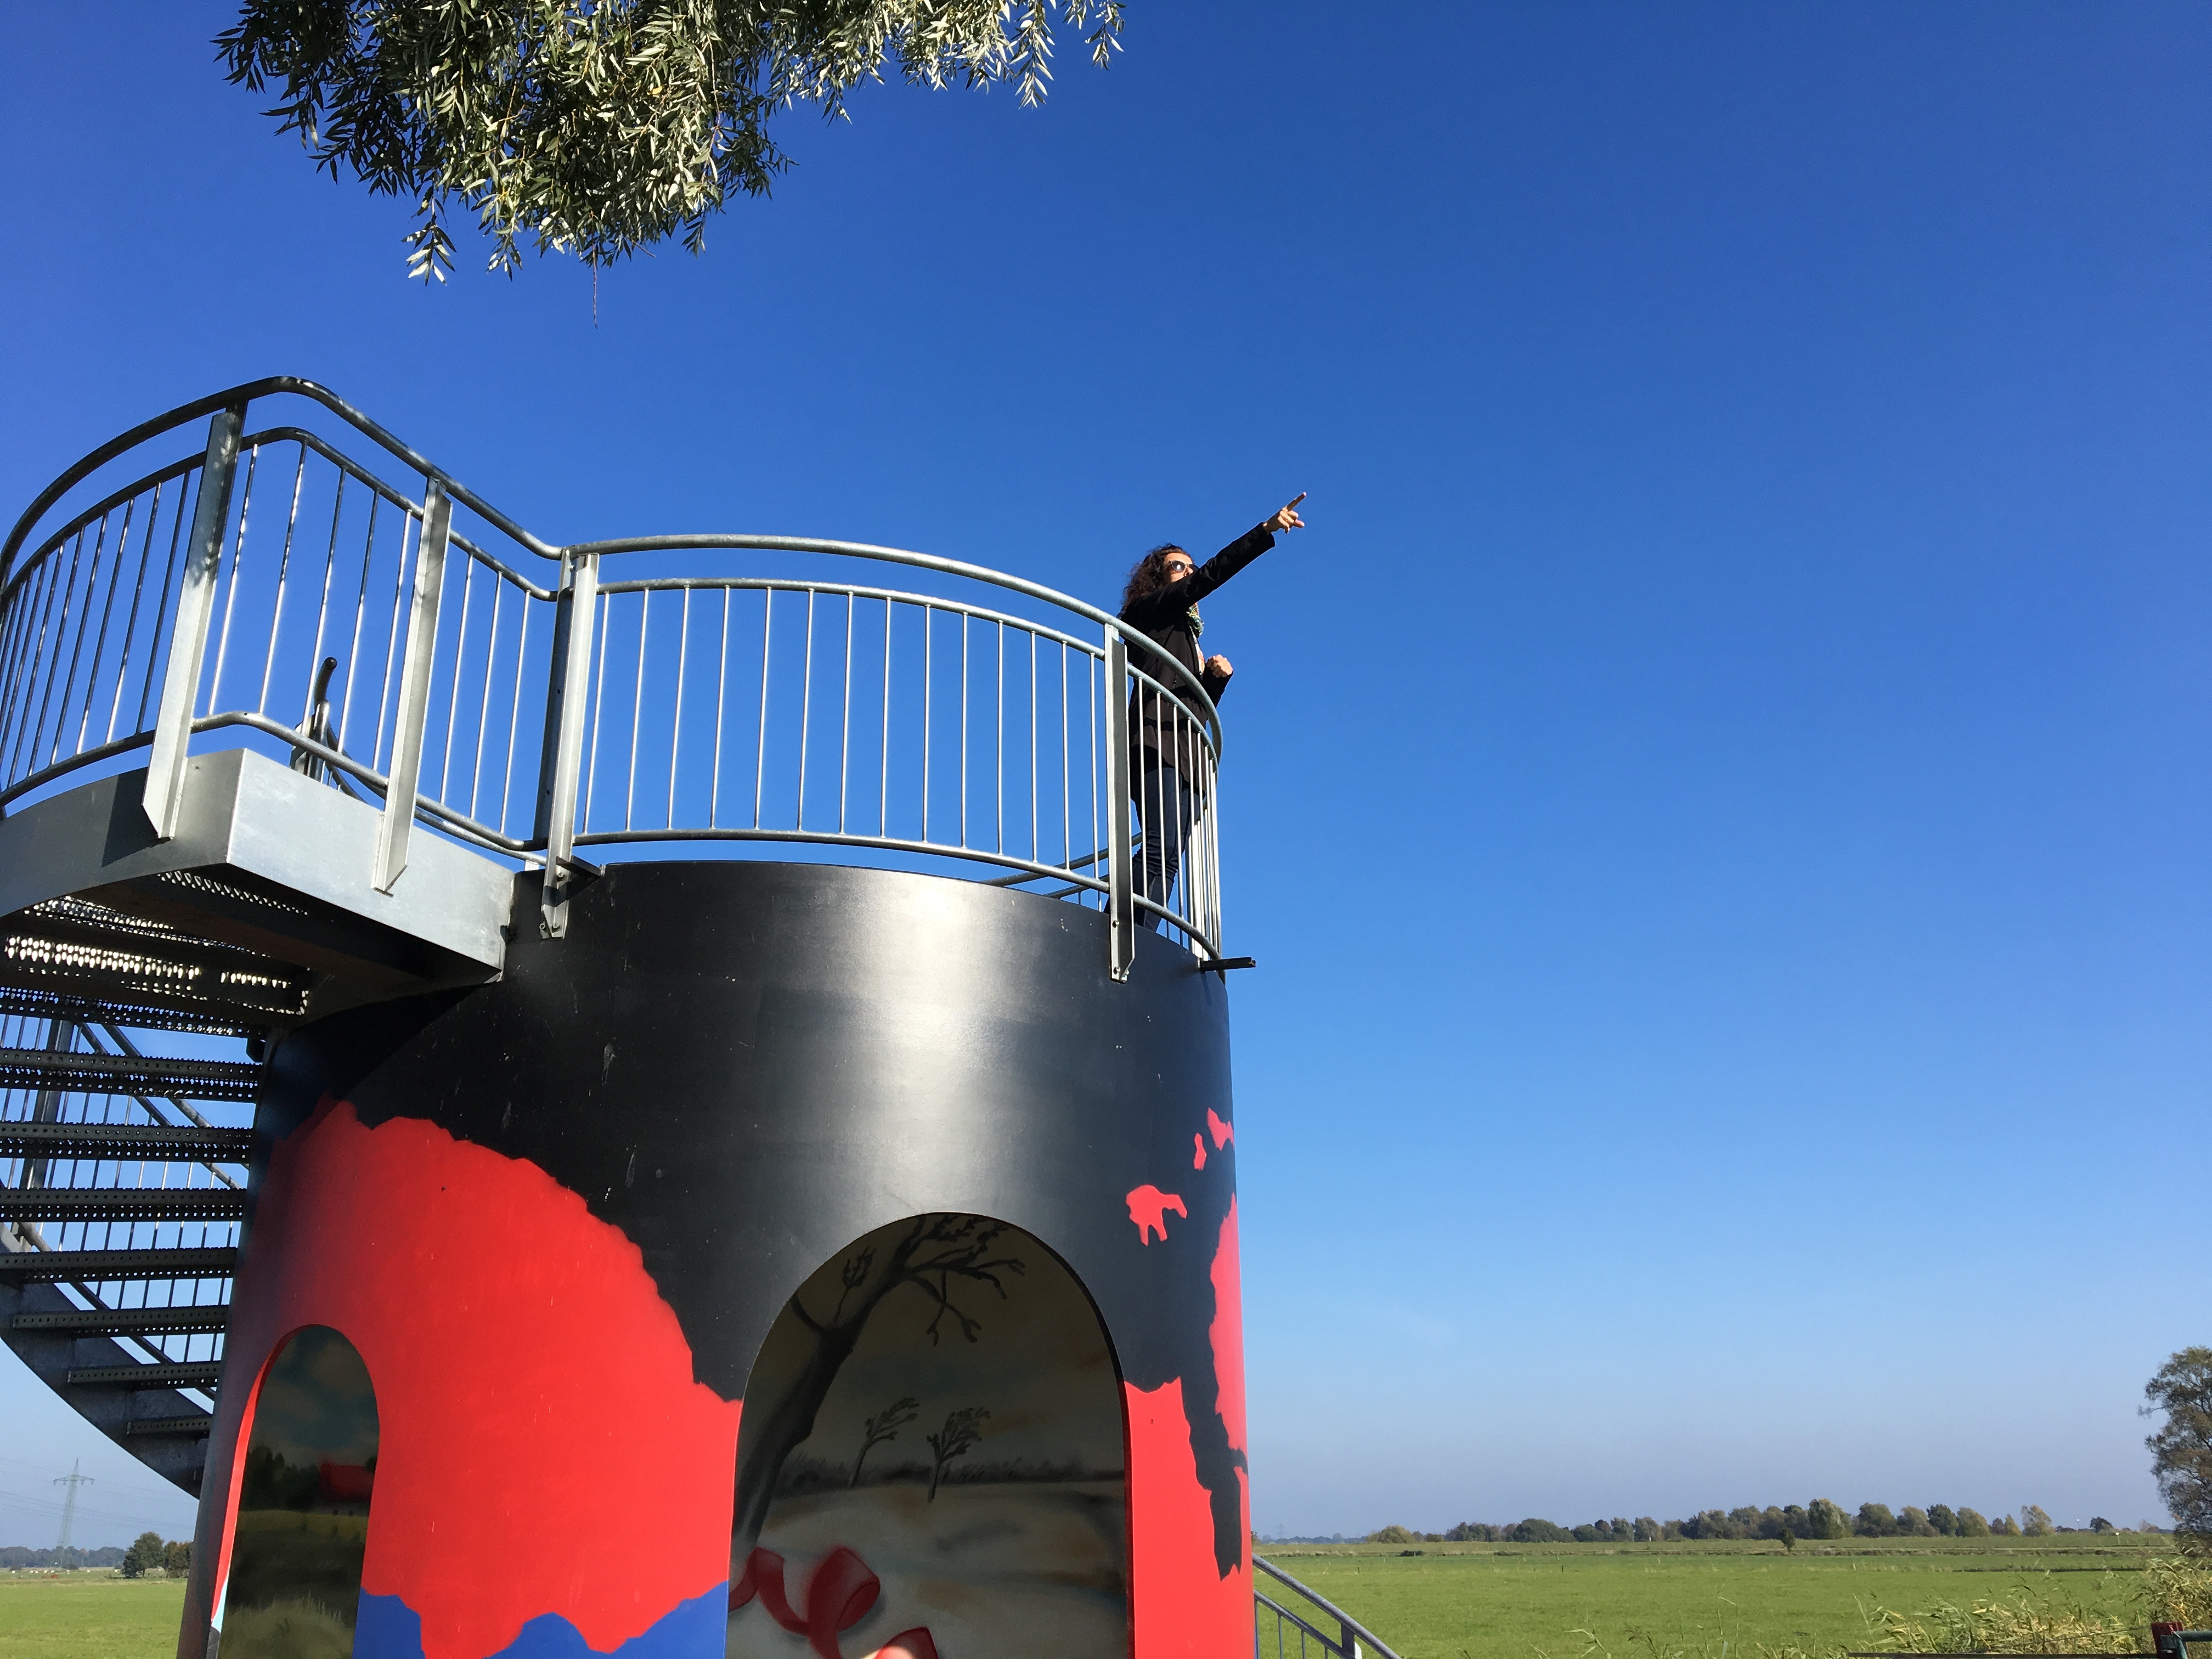
nature, vehicle, wide, east frisia, observation tower, atmosphere of earth